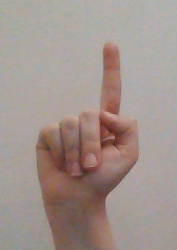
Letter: bb